Nigel de Jong

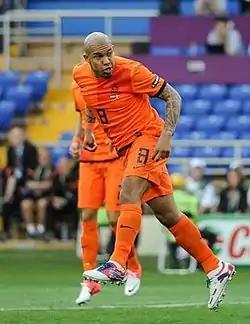
De Jong in action for the Netherlands

De Jong began his career as an offensive-minded creative midfielder or forward. At Ajax he played a number of positions, including central midfield and right wing. De Jong credits his conversion to a defensive-minded player to Huub Stevens, under whom he played at Hamburg. Described as a "tireless grafter" by "The Telegraph", his work-rate and tenacity, combined with his new approach to midfield play, earned him the nicknames ""der Rasenmäher" ("the Lawnmower")", "The Terrier," and "The Destroyer." De Jong is typically the most defensively oriented midfielder in his team. When his team's defenders are in possession of the ball, De Jong will often drop back towards them to receive it. Sometimes De Jong is the sole holding midfielder, but often he plays alongside another defensive player, such as Gareth Barry at Manchester City or Mark van Bommel for the Dutch national team. In addition to his defensive capabilities and ability to cover ground, De Jong was also a competent passer; he had the highest passing completion percentage in the Premier League in the 2010–11 season out of the top 50 players (90%).